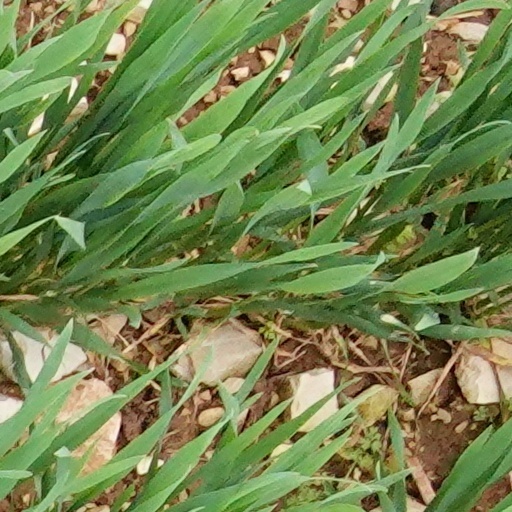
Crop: wheat